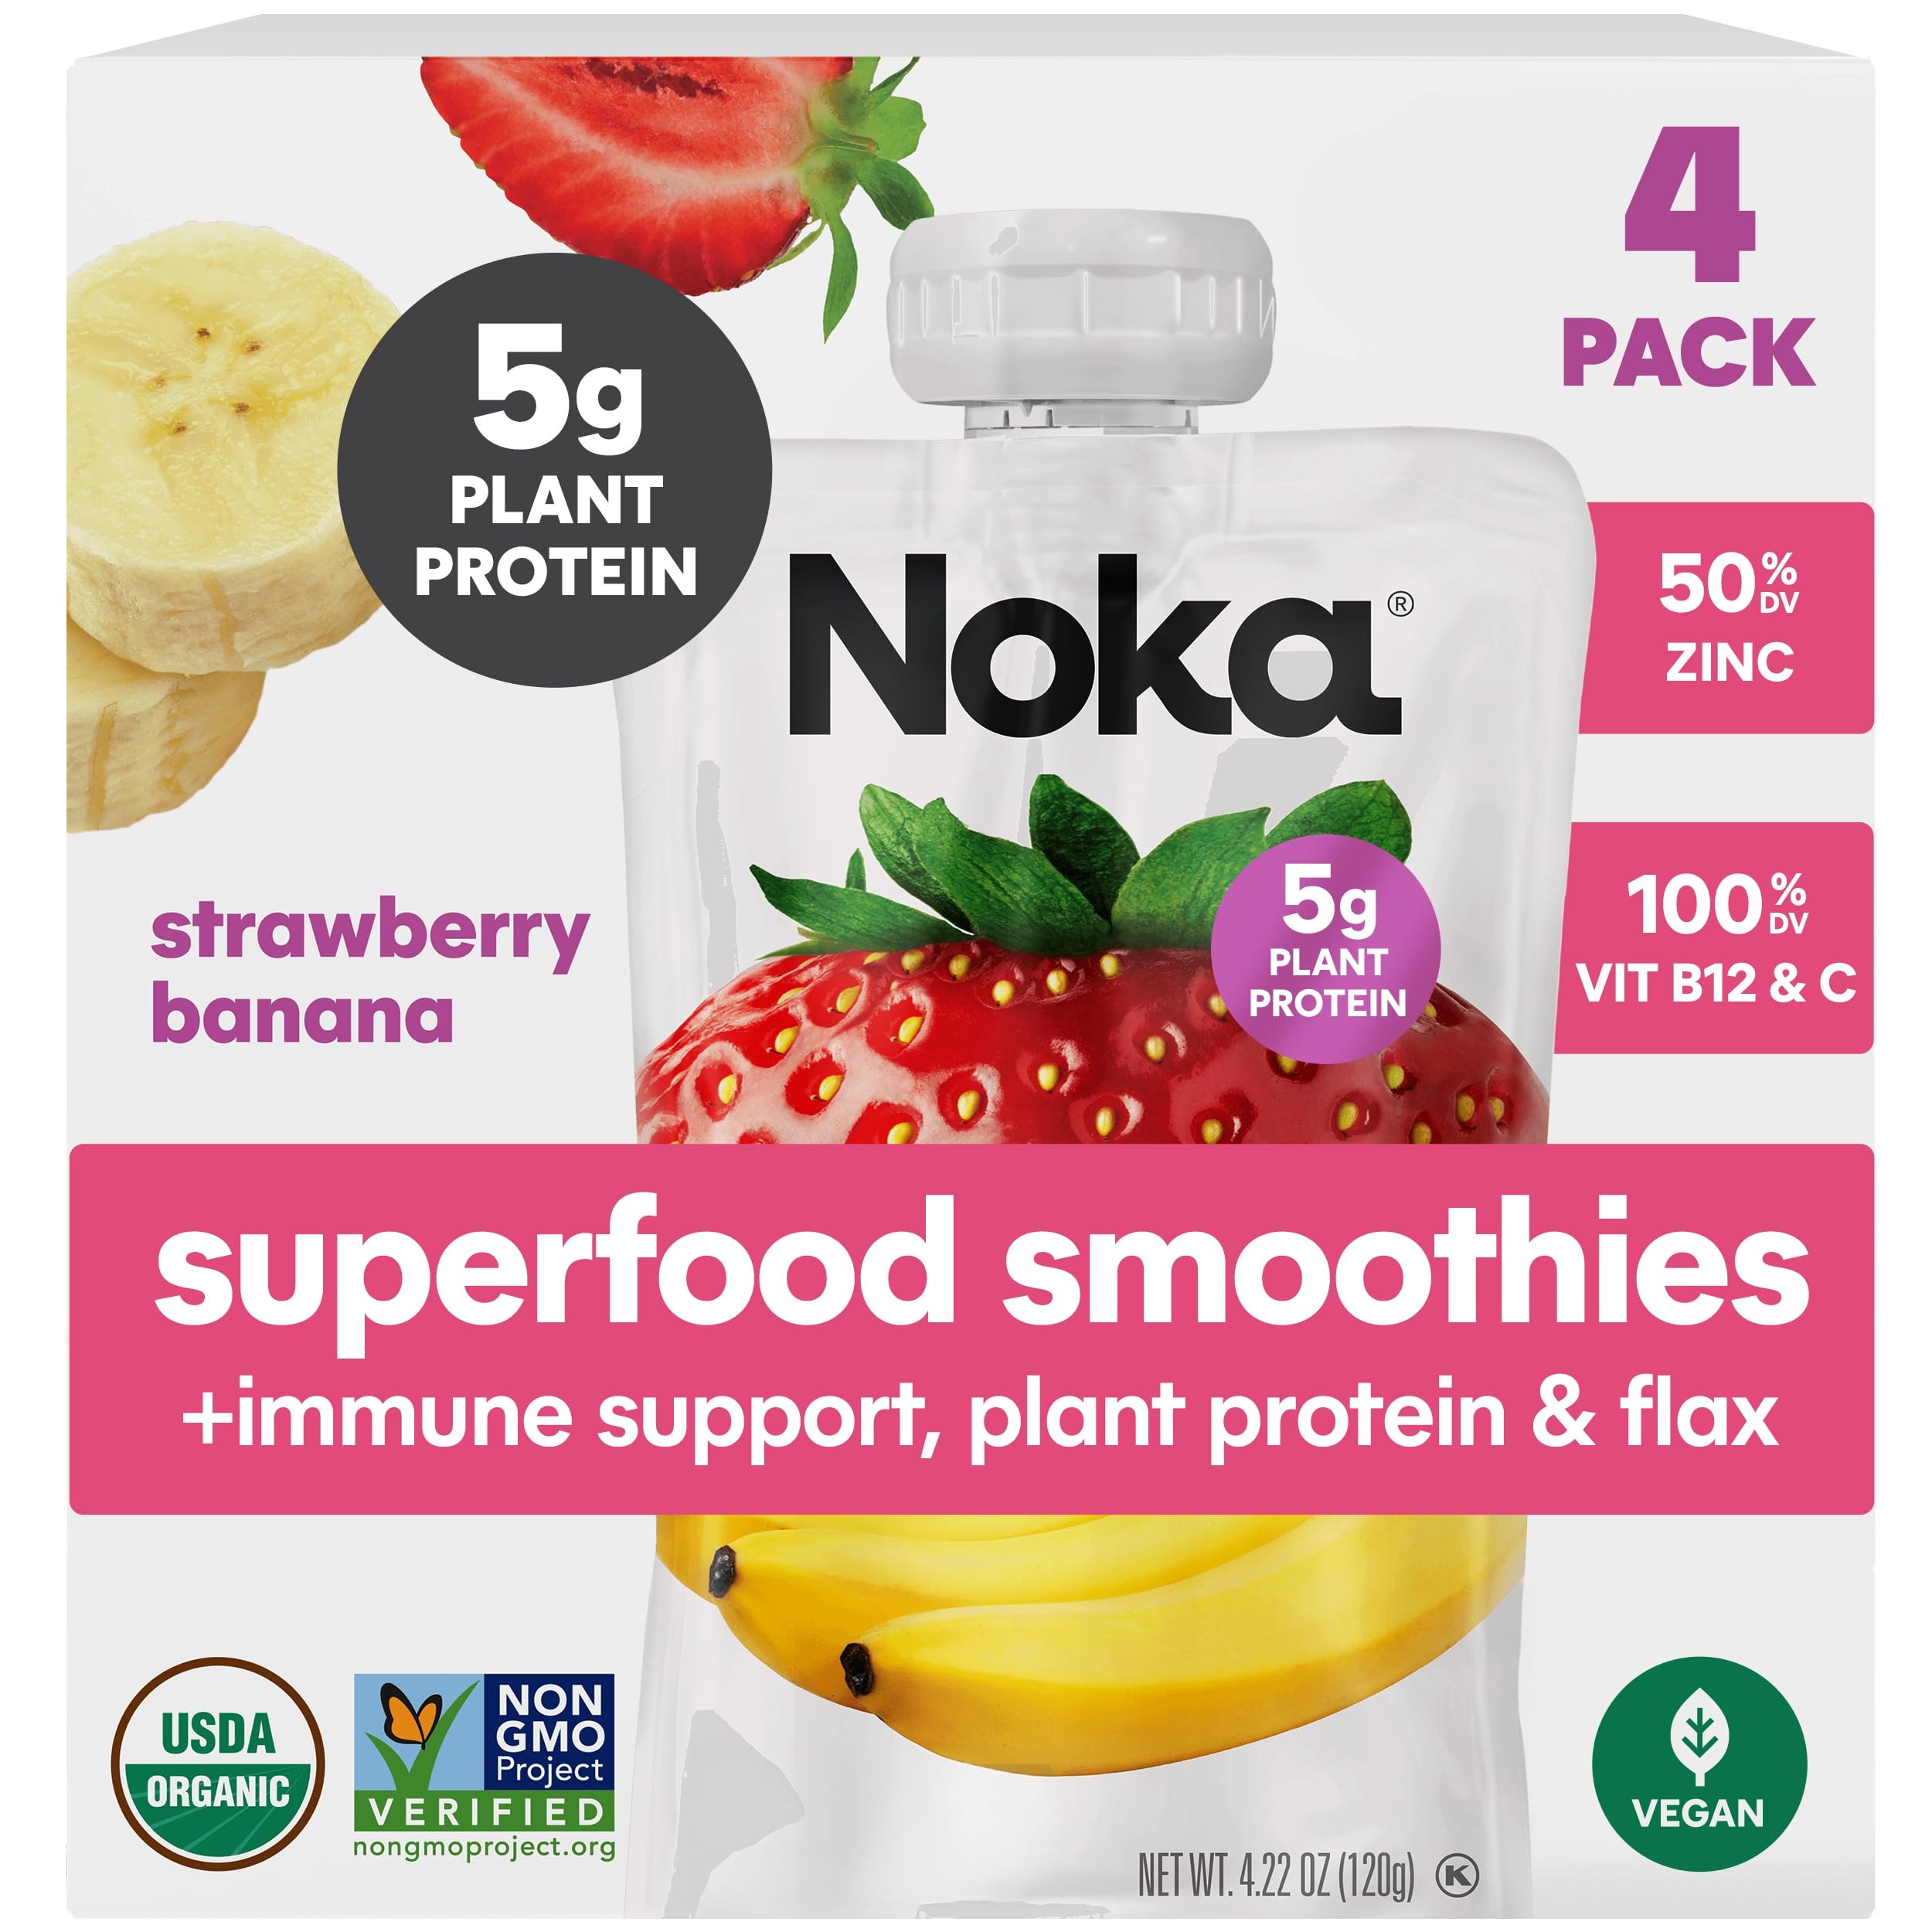
Item Name: NOKA Organic Strawberry Banana Superfood Smoothie 4pk, 4.22 OZ
Bullet Point 1: HEALTHY SNACKS FOR ADULTS AND KIDS: Each pack contains 4 Super Berry fruit smoothie pouches.
Bullet Point 2: PLANT-BASED ORGANIC SNACKS: Our smoothies are made with a refreshing blend of strawberries, blueberries, blackberries, and bananas. Great on-the-go alternative to energy bars and dried fruit.
Bullet Point 3: IMMUNE SUPPORT: 5g of plant protein, flax seed, and a vitamin and mineral blend that provides 100% of the daily value of Vitamin B12 and Vitamin C, 30% of Vitamin D and 50% of Zinc provide the energy and nutrition you need
Bullet Point 4: FREE FROM: Our smoothies are free from added sugar, GMOs, dairy, soy, peanuts, gluten, BPAs, and artificial ingredients.
Bullet Point 5: SHELF STABLE ON-THE-GO SNACK: Our portable squeeze pouches don't require refrigeration - making them a great breakfast food on-the-go, and travel, hiking, running, biking, and festival snack.
Product Description: Noka Superfood Smoothies deliver balanced nutrition and naturally delicious flavor from organic fruits and veggies on-the-go. Packed with immune boosting elderberry, zinc, Vitamins B12, C and D, plant protein, flax and powerful antioxidants! No added sugar, preservatives or GMOs. Boost your immunity with our delicious smoothie! We blended juicy fruits and a powerful immunity blend of elderberry, zinc and Vitamins A, B12 and C. We then added plant protein, prebiotic fiber and flaxseed to make this one nutritious smoothie!
Value: 16.88
Unit: Ounce

Price: 8.69